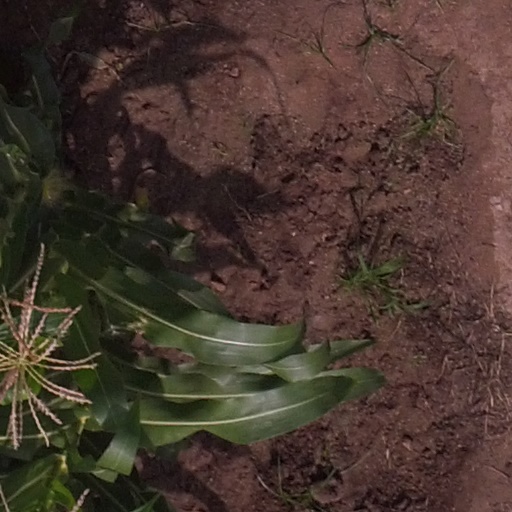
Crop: maize; corn